Military art

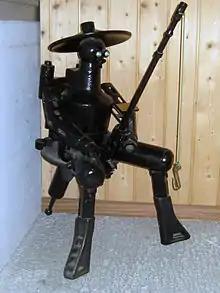
Sculpture made from Swiss assault rifles Stgw 57

World War I very largely confirmed the end of the glorification of war in art, which had been in decline since the end of the previous century. In general, and despite the establishment of large schemes employing official war artists, the most striking art depicting the war is that emphasizing its horror. Official war artists were appointed by governments for information or propaganda purposes and to record events on the battlefield; but many artists fought as normal soldiers and recorded their experiences at the time and later, including the Germans George Grosz and Otto Dix, who had both fought on the Western Front, and continued to depict the subject for the rest of their careers. Dix's "The Trench" (1923), showing the dismembered bodies of the dead after an assault, caused a scandal, and was first displayed behind a curtain, before causing the dismissal of the museum director who had planned to buy it. Later, after exhibiting it in their 1937 travelling exhibition of "Degenerate art", the Nazi government burnt it. He produced a set of fifty prints in 1924 on "Der Krieg" ("The War"). The English artist Paul Nash began to make drawings of the war while fighting on the Western Front in the Artists Rifles. After recovering from a wound he was recruited as an official war artist and produced many of the most memorable images from the British side of both World Wars. After the war, the huge demand for war memorials caused a boom for sculptors, covered below, and makers of stained-glass.